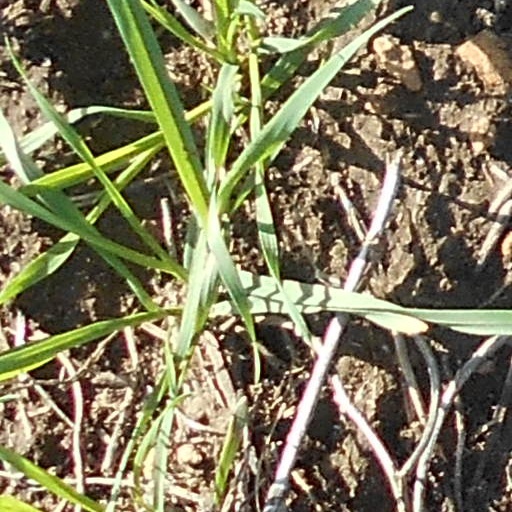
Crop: wheat